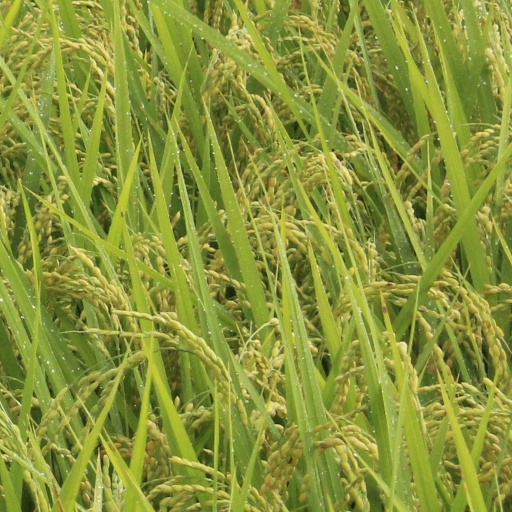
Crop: rice